Međimurje County

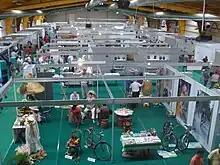
MESAP trade fair in Nedelišće

In 1918, after the collapse of the monarchic union of Austria-Hungary, and after the disarmament of the local police, the Međimurje region fell into civil disorder. The National Council of Slovenes, Croats and Serbs in Zagreb sent hastily assembled troops, which crossed the river Drava and reached Čakovec where they were defeated. In the second attempt to capture the region in late 1918, troops commanded by Slavko Kvaternik forced the Hungarian troops to abandon the region. On 9 January 1919, Međimurje joined to the newly created Kingdom of Serbs, Croats and Slovenes (later known as Yugoslavia).